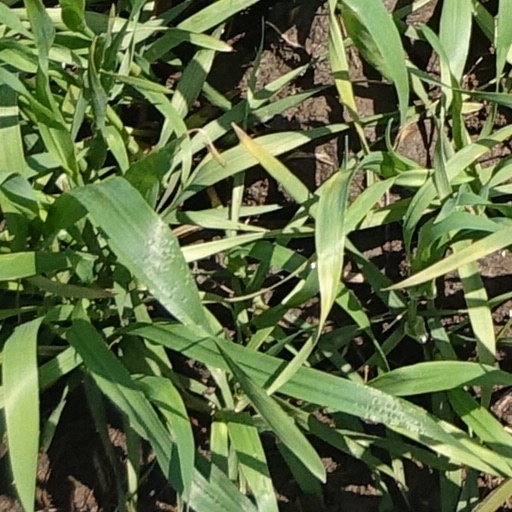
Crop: wheat